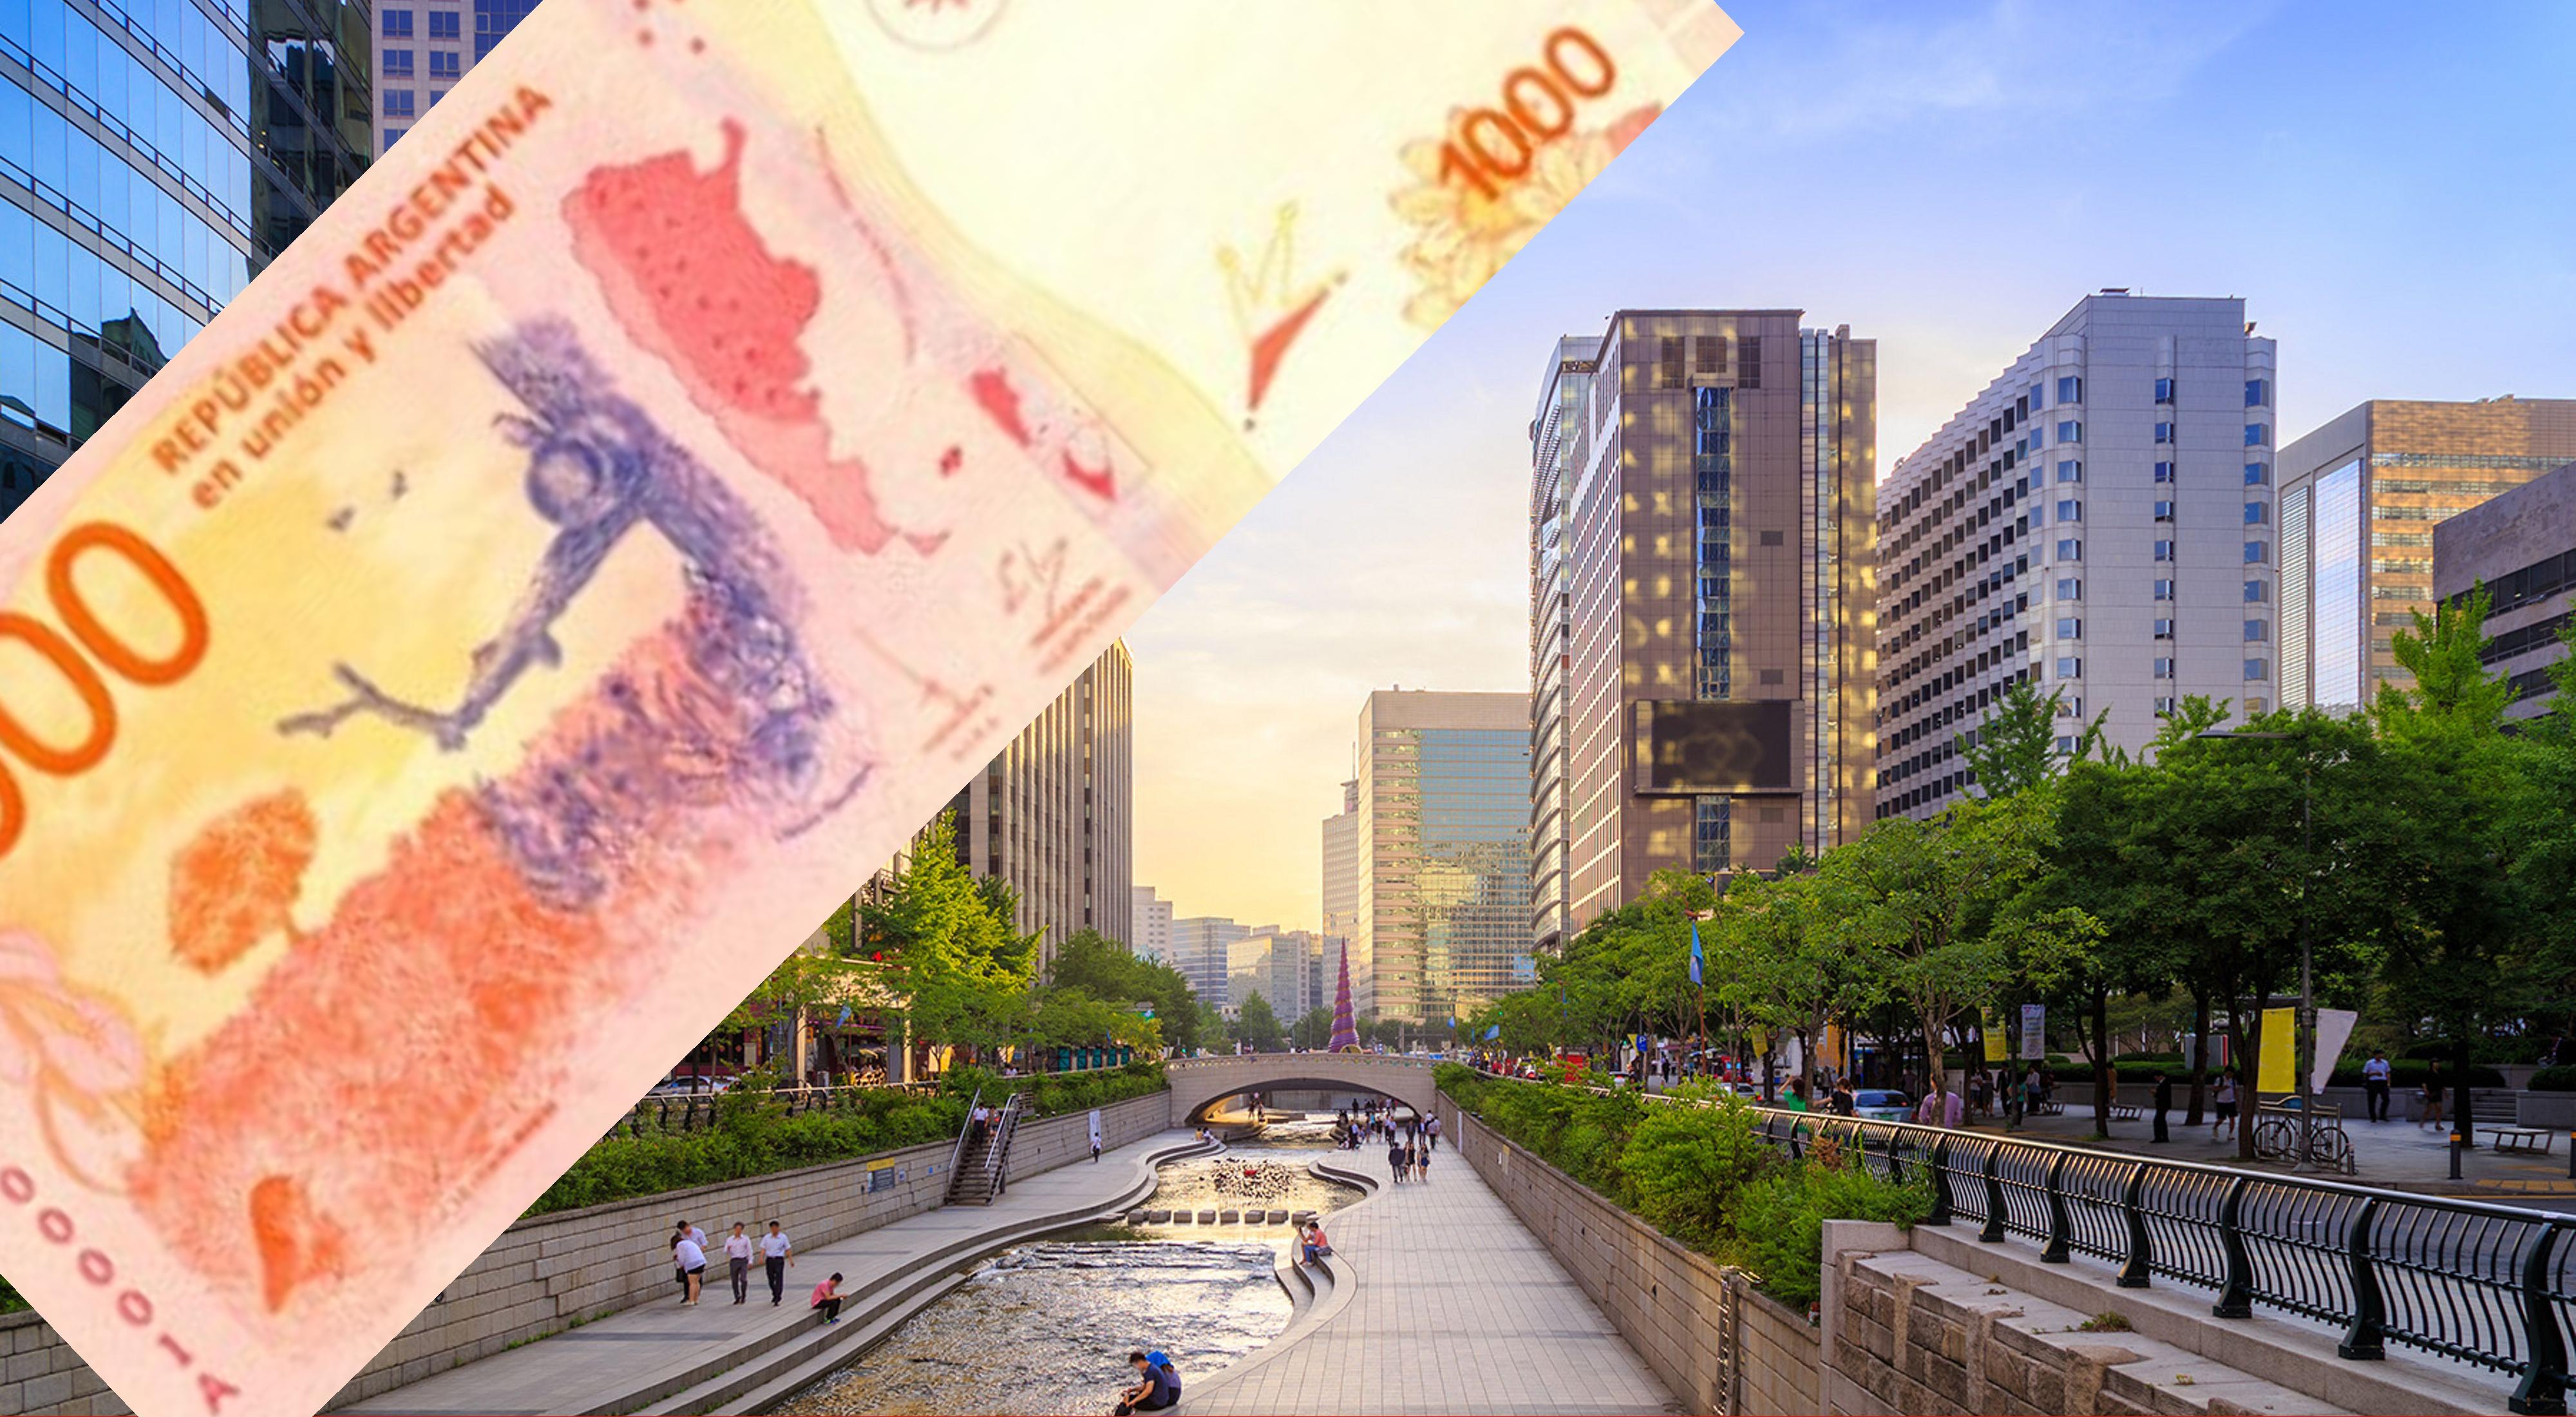
Denominación: 1000